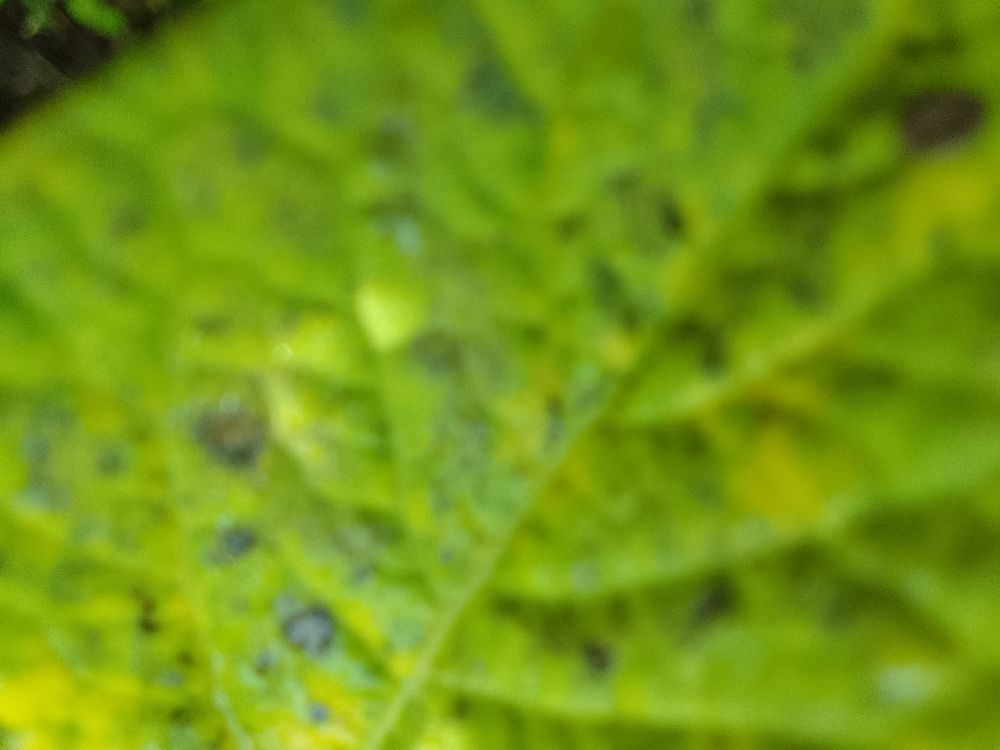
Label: Early blight